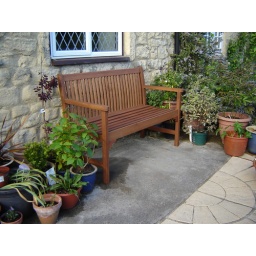
Most of the plants in pots are waiting to be planted!